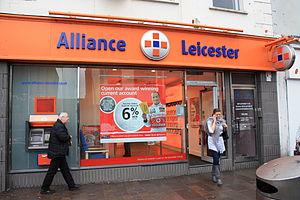
Alliance & Leicester Plc est une banque britannique, anciennement une société de crédit immobilier active de 1997 à 2011.